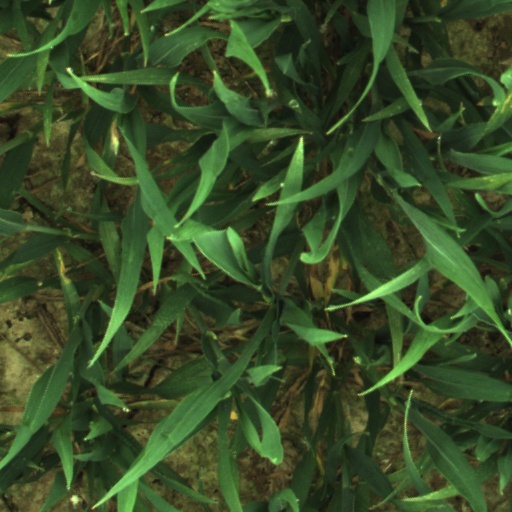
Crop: wheat